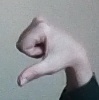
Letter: waw